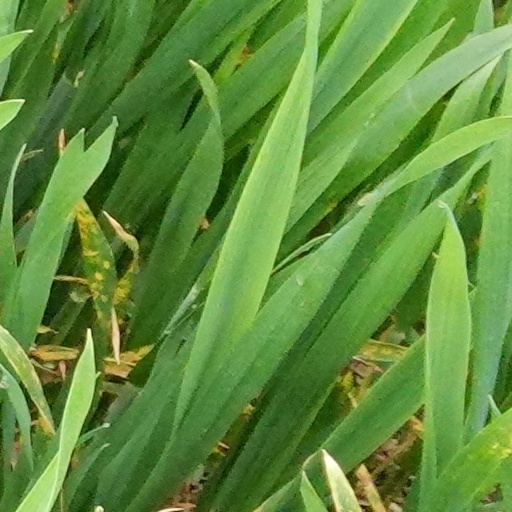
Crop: wheat